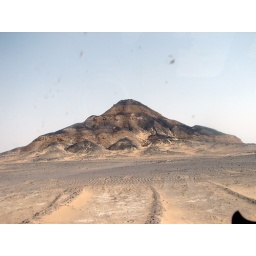
mountain in the black desert